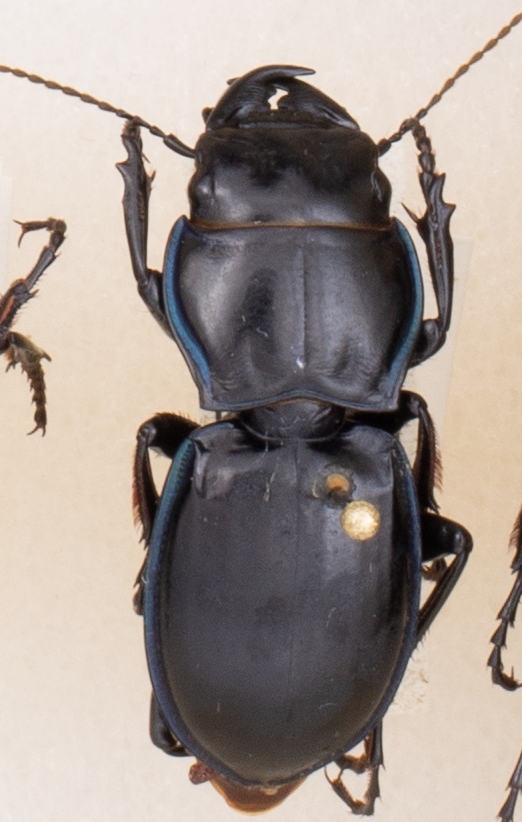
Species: Pasimachus elongatus
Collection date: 2018-06-18
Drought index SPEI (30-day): -2.01
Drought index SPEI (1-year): -1.416
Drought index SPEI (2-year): -0.782